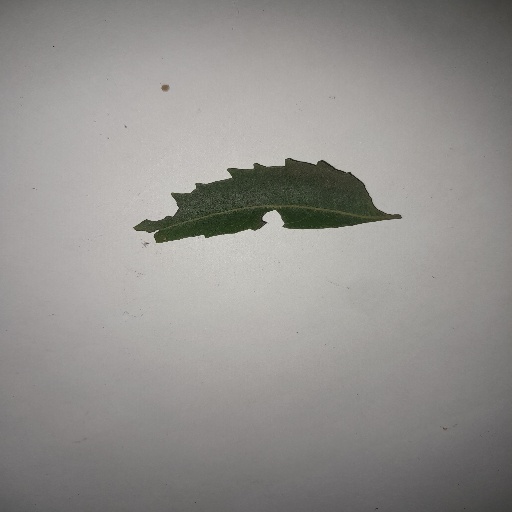
Species: Neem
Leaf condition: Shot Hole Leaf